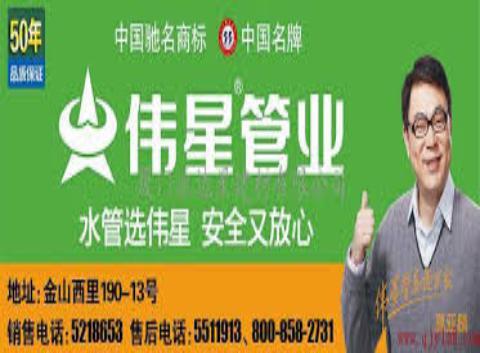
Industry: Others